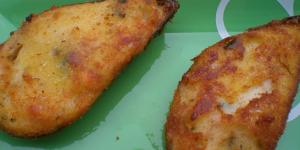
mejillones para aperitivo